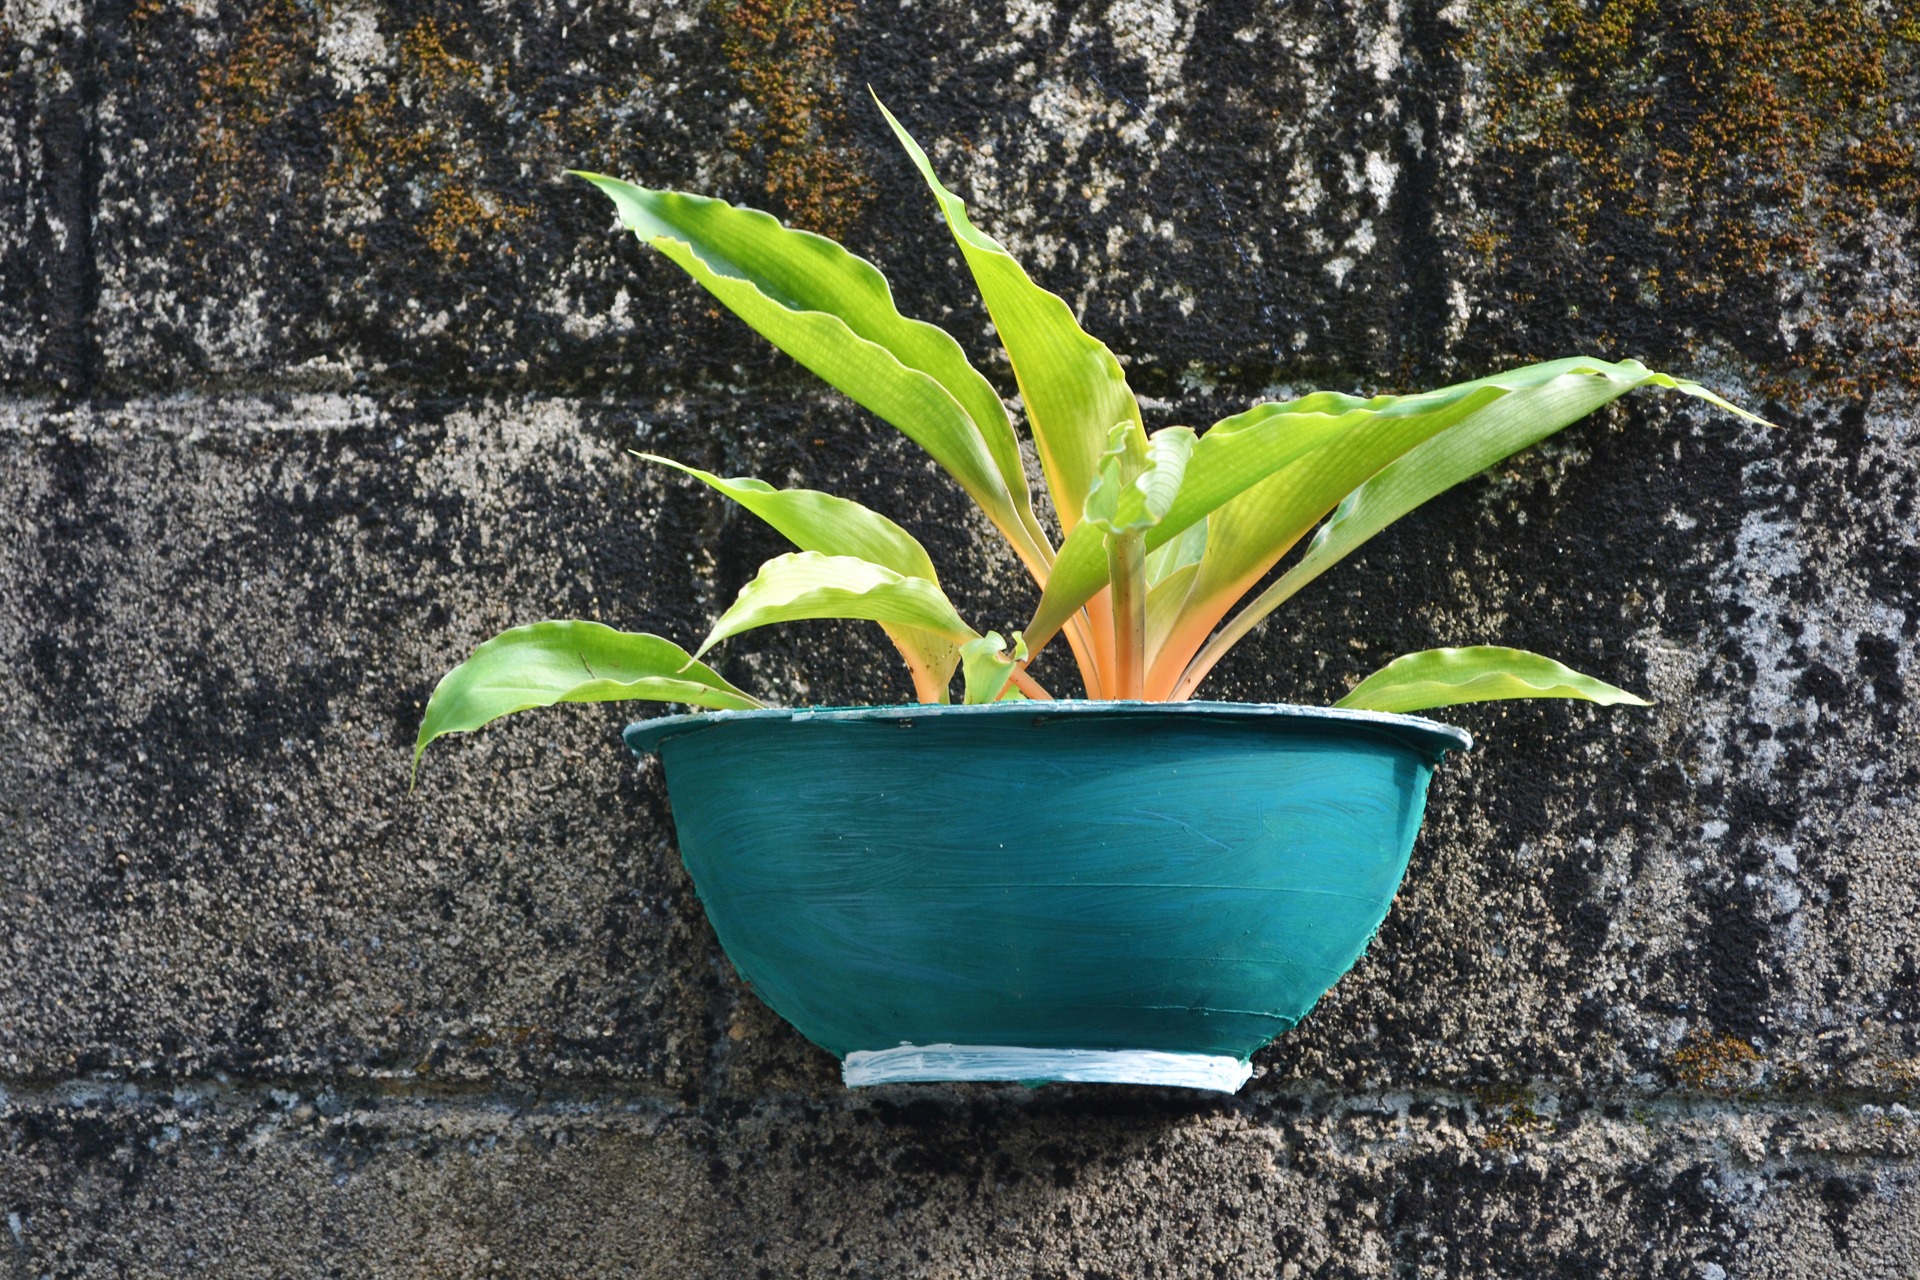
grass, plant, leaf, flower, green, produce, soil, botany, garden, flora, flower pot, gardening, sri lanka, ceylon, flowering plant, land plant, arecales, mawanella, hand made pot, hanging pot, cement pot